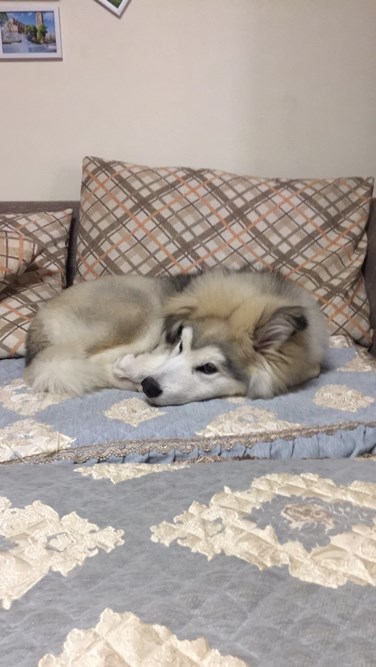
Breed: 1324-n000004-malamute